Raven of the Inner Palace

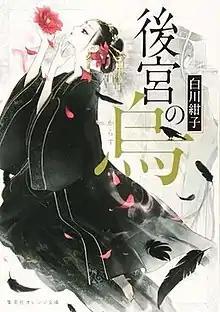
First light novel volume cover

is a Japanese light novel series written by Kōko Shirakawa and illustrated by Ayuko. Shueisha have published seven volumes from April 2018 to April 2022 under their Shueisha Orange Bunko imprint. The series is set in fictional ancient China.